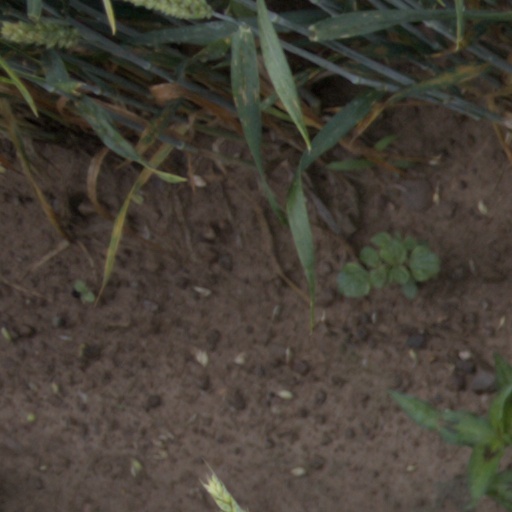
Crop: wheat